103rd Regiment (Calgary Rifles)

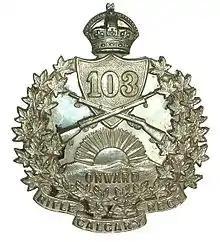
103rd Calgary Rifles cross-belt badge. Two part, sterling silver badge consisting of a cast front badge and a rear plate with maker's mark, "JR Gaunt Montreal". Badge was affixed to the cross-belt with four screw-down lugs.

The 103rd Regiment (Calgary Rifles) was an infantry regiment of the Canadian Non-Permanent Active Militia, authorized at Calgary, Alberta, Canada, by General Order on 1 April 1910.